Dan Johnson (baseball)

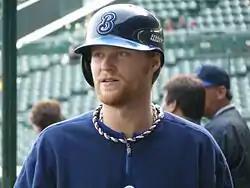
Johnson with the Yokohama BayStars

Daniel Ryan Johnson (born August 10, 1979) is an American former professional baseball first baseman. He played in Major League Baseball (MLB) for six teams, over ten seasons, as well as one season in Nippon Professional Baseball (NPB), but never held a Major League starting job for an entire season. He is perhaps best known for hitting a dramatic two-out, two-strike home run for the Tampa Bay Rays in the bottom of the ninth inning of the last game of the 2011 season, also known as Wild Card Wednesday. That home run tied the game, which the Rays eventually won, sending them to the playoffs. His clutch hitting for the Rays, along with his red hair and beard, earned him the nickname "The Great Pumpkin".